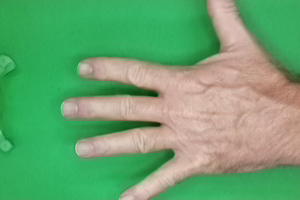
Label: paper